Nick Clegg as Deputy Prime Minister

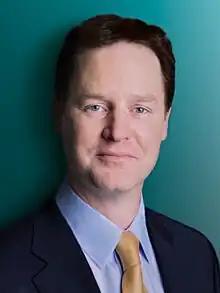
Official portrait, 2010

Nick Clegg served as Deputy Prime Minister of the United Kingdom from 2010 to 2015 under the coalition administration with David Cameron. He was associated with both socially liberal and economically liberal policies, and supported reduced taxes, electoral reform, cuts on defence spending and an increased focus on environmental issues.